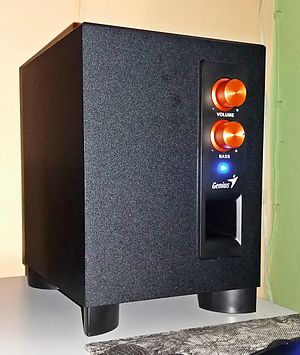
Subwoofer
Subwoofer Genius.
En subwoofer er en højttalerenhed, der gengiver de dybe toner, typisk tonerne under 150 Hz. Fordelen ved ved brugen af subwoofer er man kan få et bedre lydbillede, især i basområdet, med en tilføjelse af én ekstra enhed. Man behøver nemlig ikke i basområdet to højttalere, da baslyden er næsten umulig at stedfæste, og derfor kan subwooferen placeres i lokalet hvor der er plads, og man nøjes med to mindre højttalere til dannelse af stereobilledet.